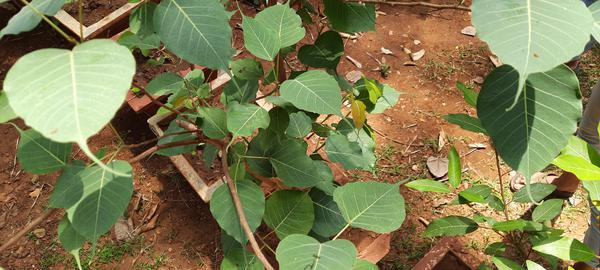
Plant: Arali